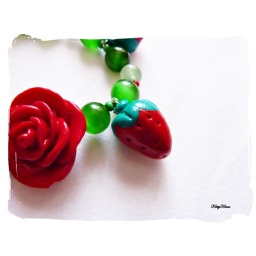
My two favourite red things in life beautiful roses and delicious strawberries. SOLD